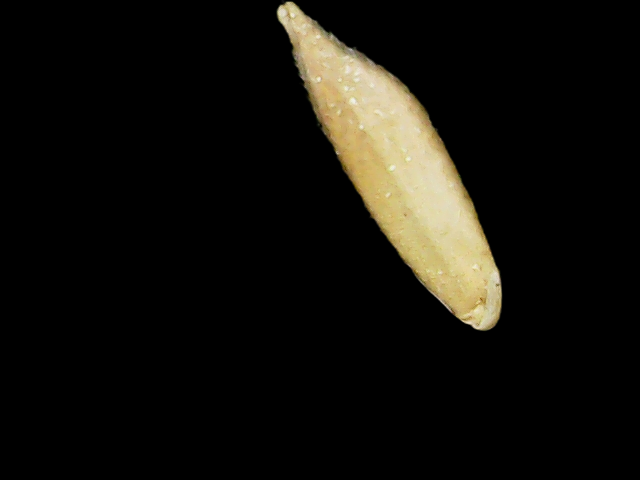
Rice variety: Binadhan12